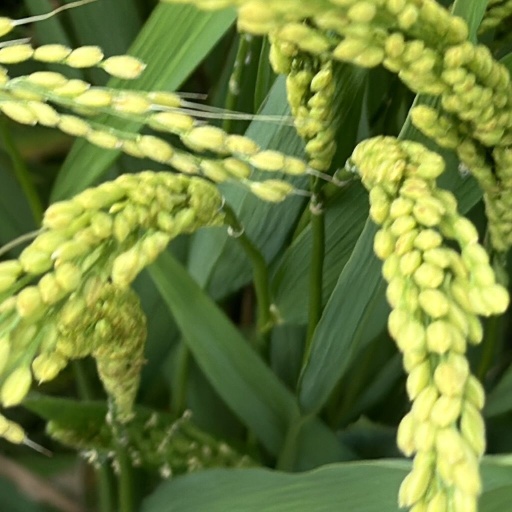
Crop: rice